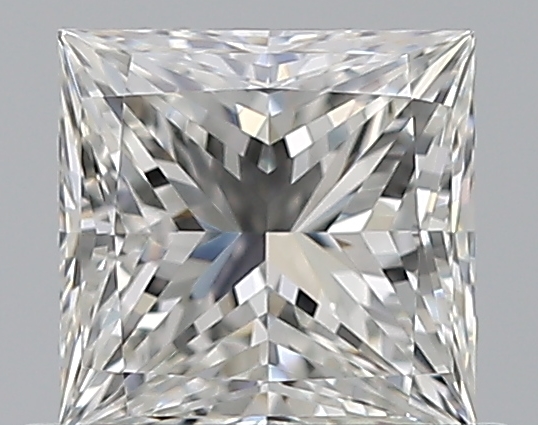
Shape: princess
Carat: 0.75
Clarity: VVS2
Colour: H
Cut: EX
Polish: EX
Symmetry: EX
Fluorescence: N
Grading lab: GIA
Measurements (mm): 5.08 x 4.97 x 3.6